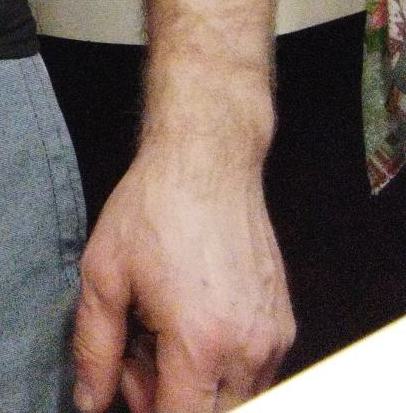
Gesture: no_gesture